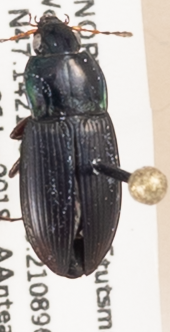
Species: Poecilus lucublandus
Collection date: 2018-06-26
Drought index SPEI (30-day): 0.438
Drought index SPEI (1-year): -0.656
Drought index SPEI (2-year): -0.17